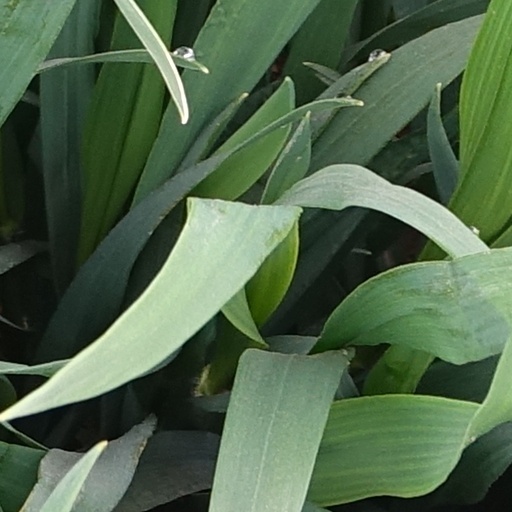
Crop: wheat